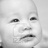
Emotion: neutral